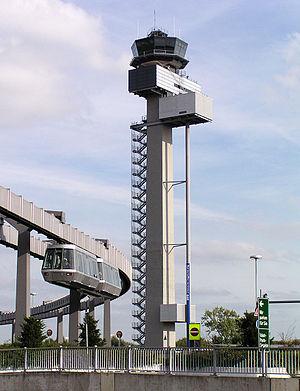
H-Bahn est un système de monorail suspendu du type SAFEGE opéré automatiquement sans conducteurs. Deux installations sont actuellement en service, les deux en Allemagne. Originellement développé par Siemens sous le sigle SIPEM pour SIemens PEople Mover, Siemens ne le propose plus, mais est toujours prêt à fournir le système d'automatisation, d'autres constructeurs produisant les véhicules et le système de suspension.